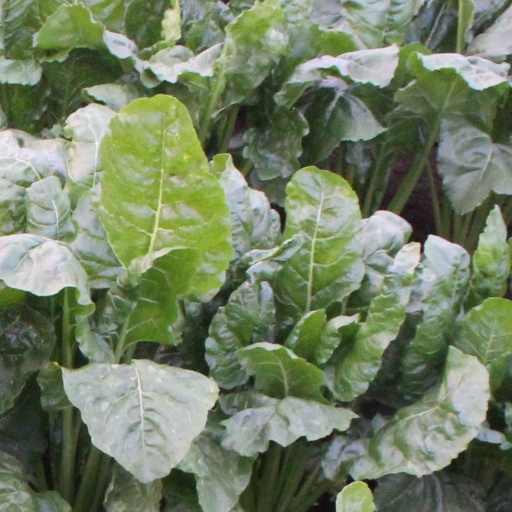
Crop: sugar beet